Question: Please indicate a possible affordance area of the chair that can be used for sitting
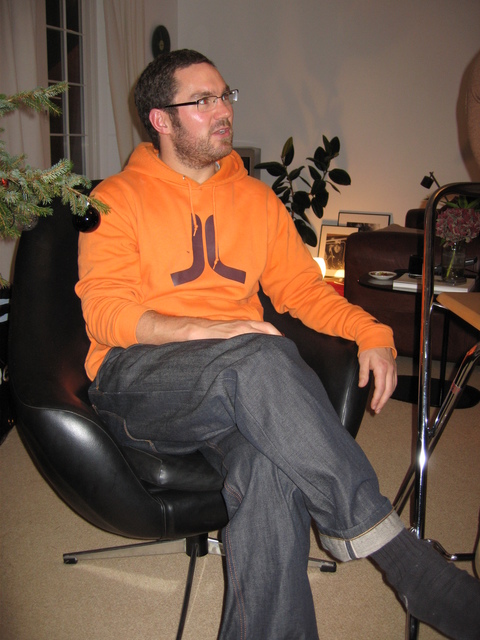
Answer: [67, 364, 335, 506]